Kent County, Delaware

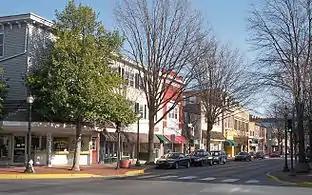
Dover

Kent County has a humid subtropical climate ("Cfa") according to the Köppen climate classification. The Trewartha climate classification considers the climate oceanic ("Do") because only seven months average above 50 °F (above 10 °C.) All months average above freezing and Dover has three months averaging above . The hardiness zone is 7b.